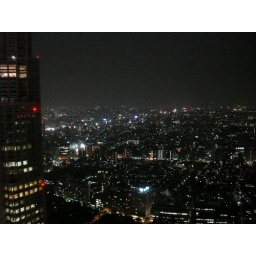
Night time above Shinjuku. The building at the bottom center with lights on the roof is the New City Hotel.